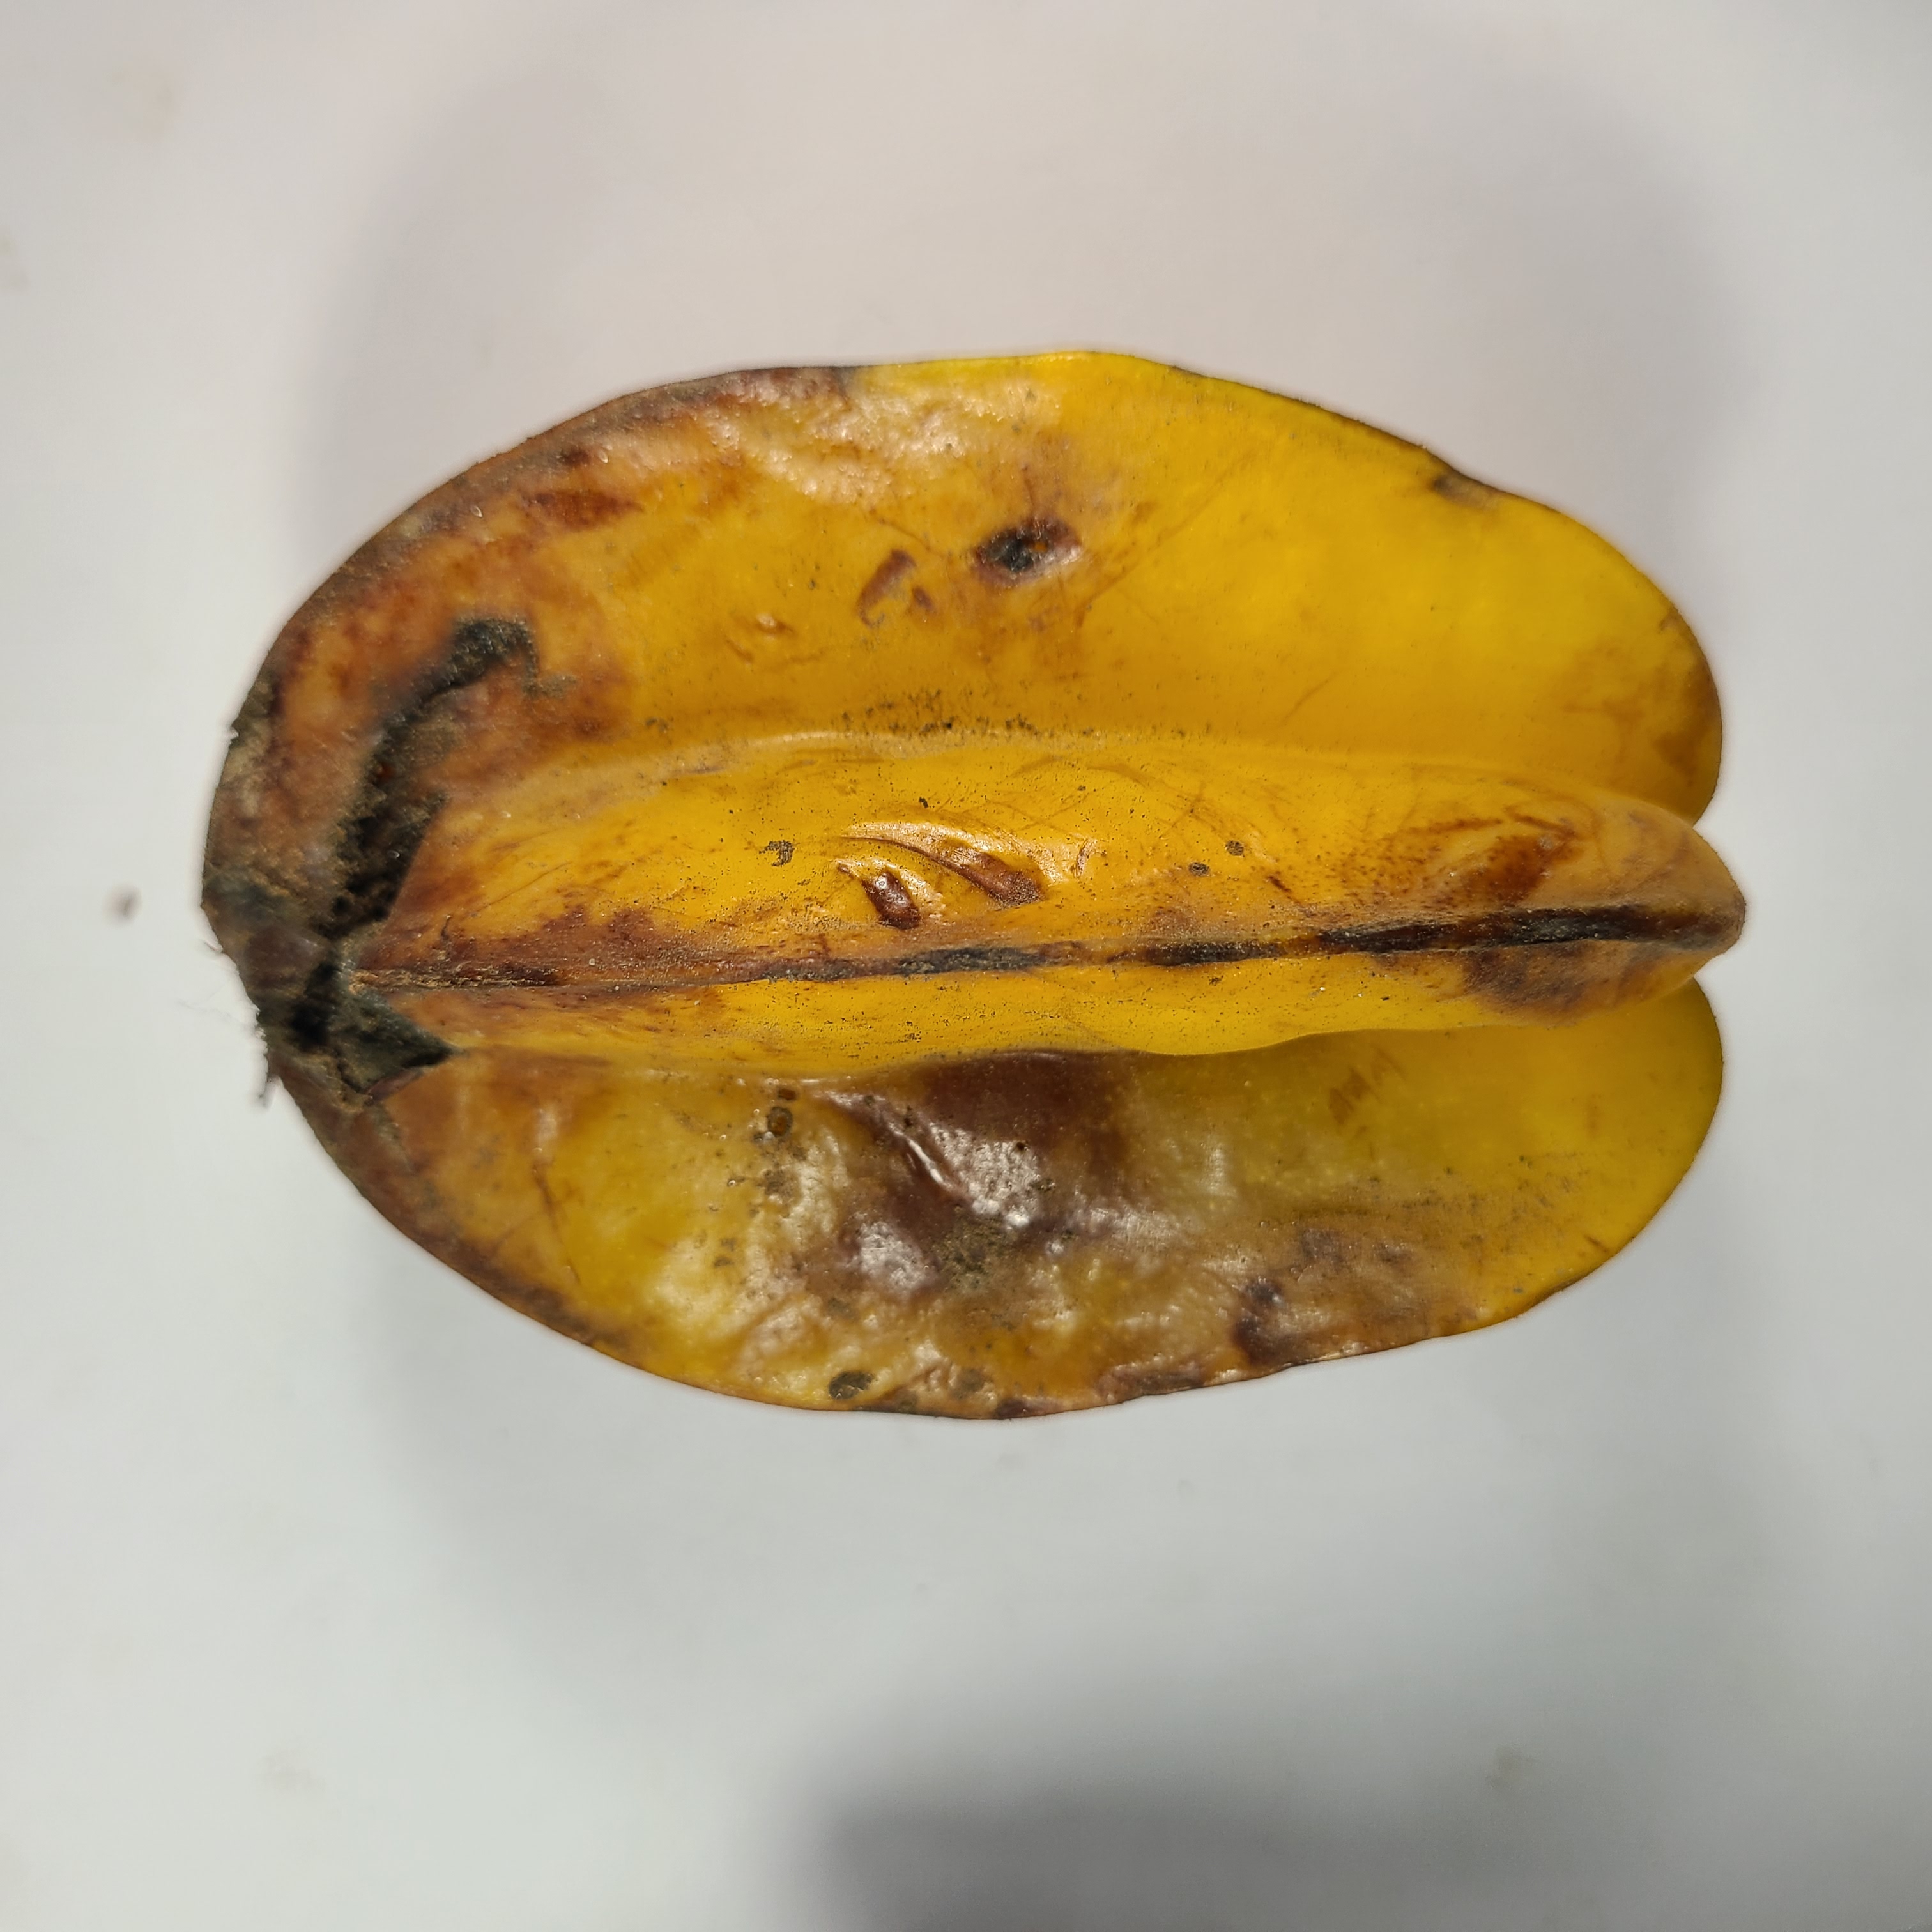
Label: Unhealthy Fruits